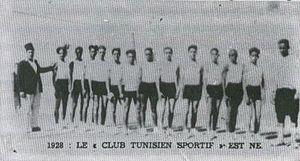
Le Club sportif sfaxien, plus couramment abrégé en CS Sfaxien, est un club tunisien de football fondé en 1928 et basé dans la ville de Sfax.